Harlow Row

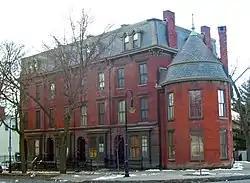
Row in 2007

Harlow Row, also called Brick Row, is a group of brick townhouses in Poughkeepsie, New York, United States. While their address is given as 100-106 Market Street, they are actually located on a short side street referred to as Little Market Street, across from a small park with the Soldiers' and Sailors' Memorial Fountain, on the residential southern fringe of the city's downtown.